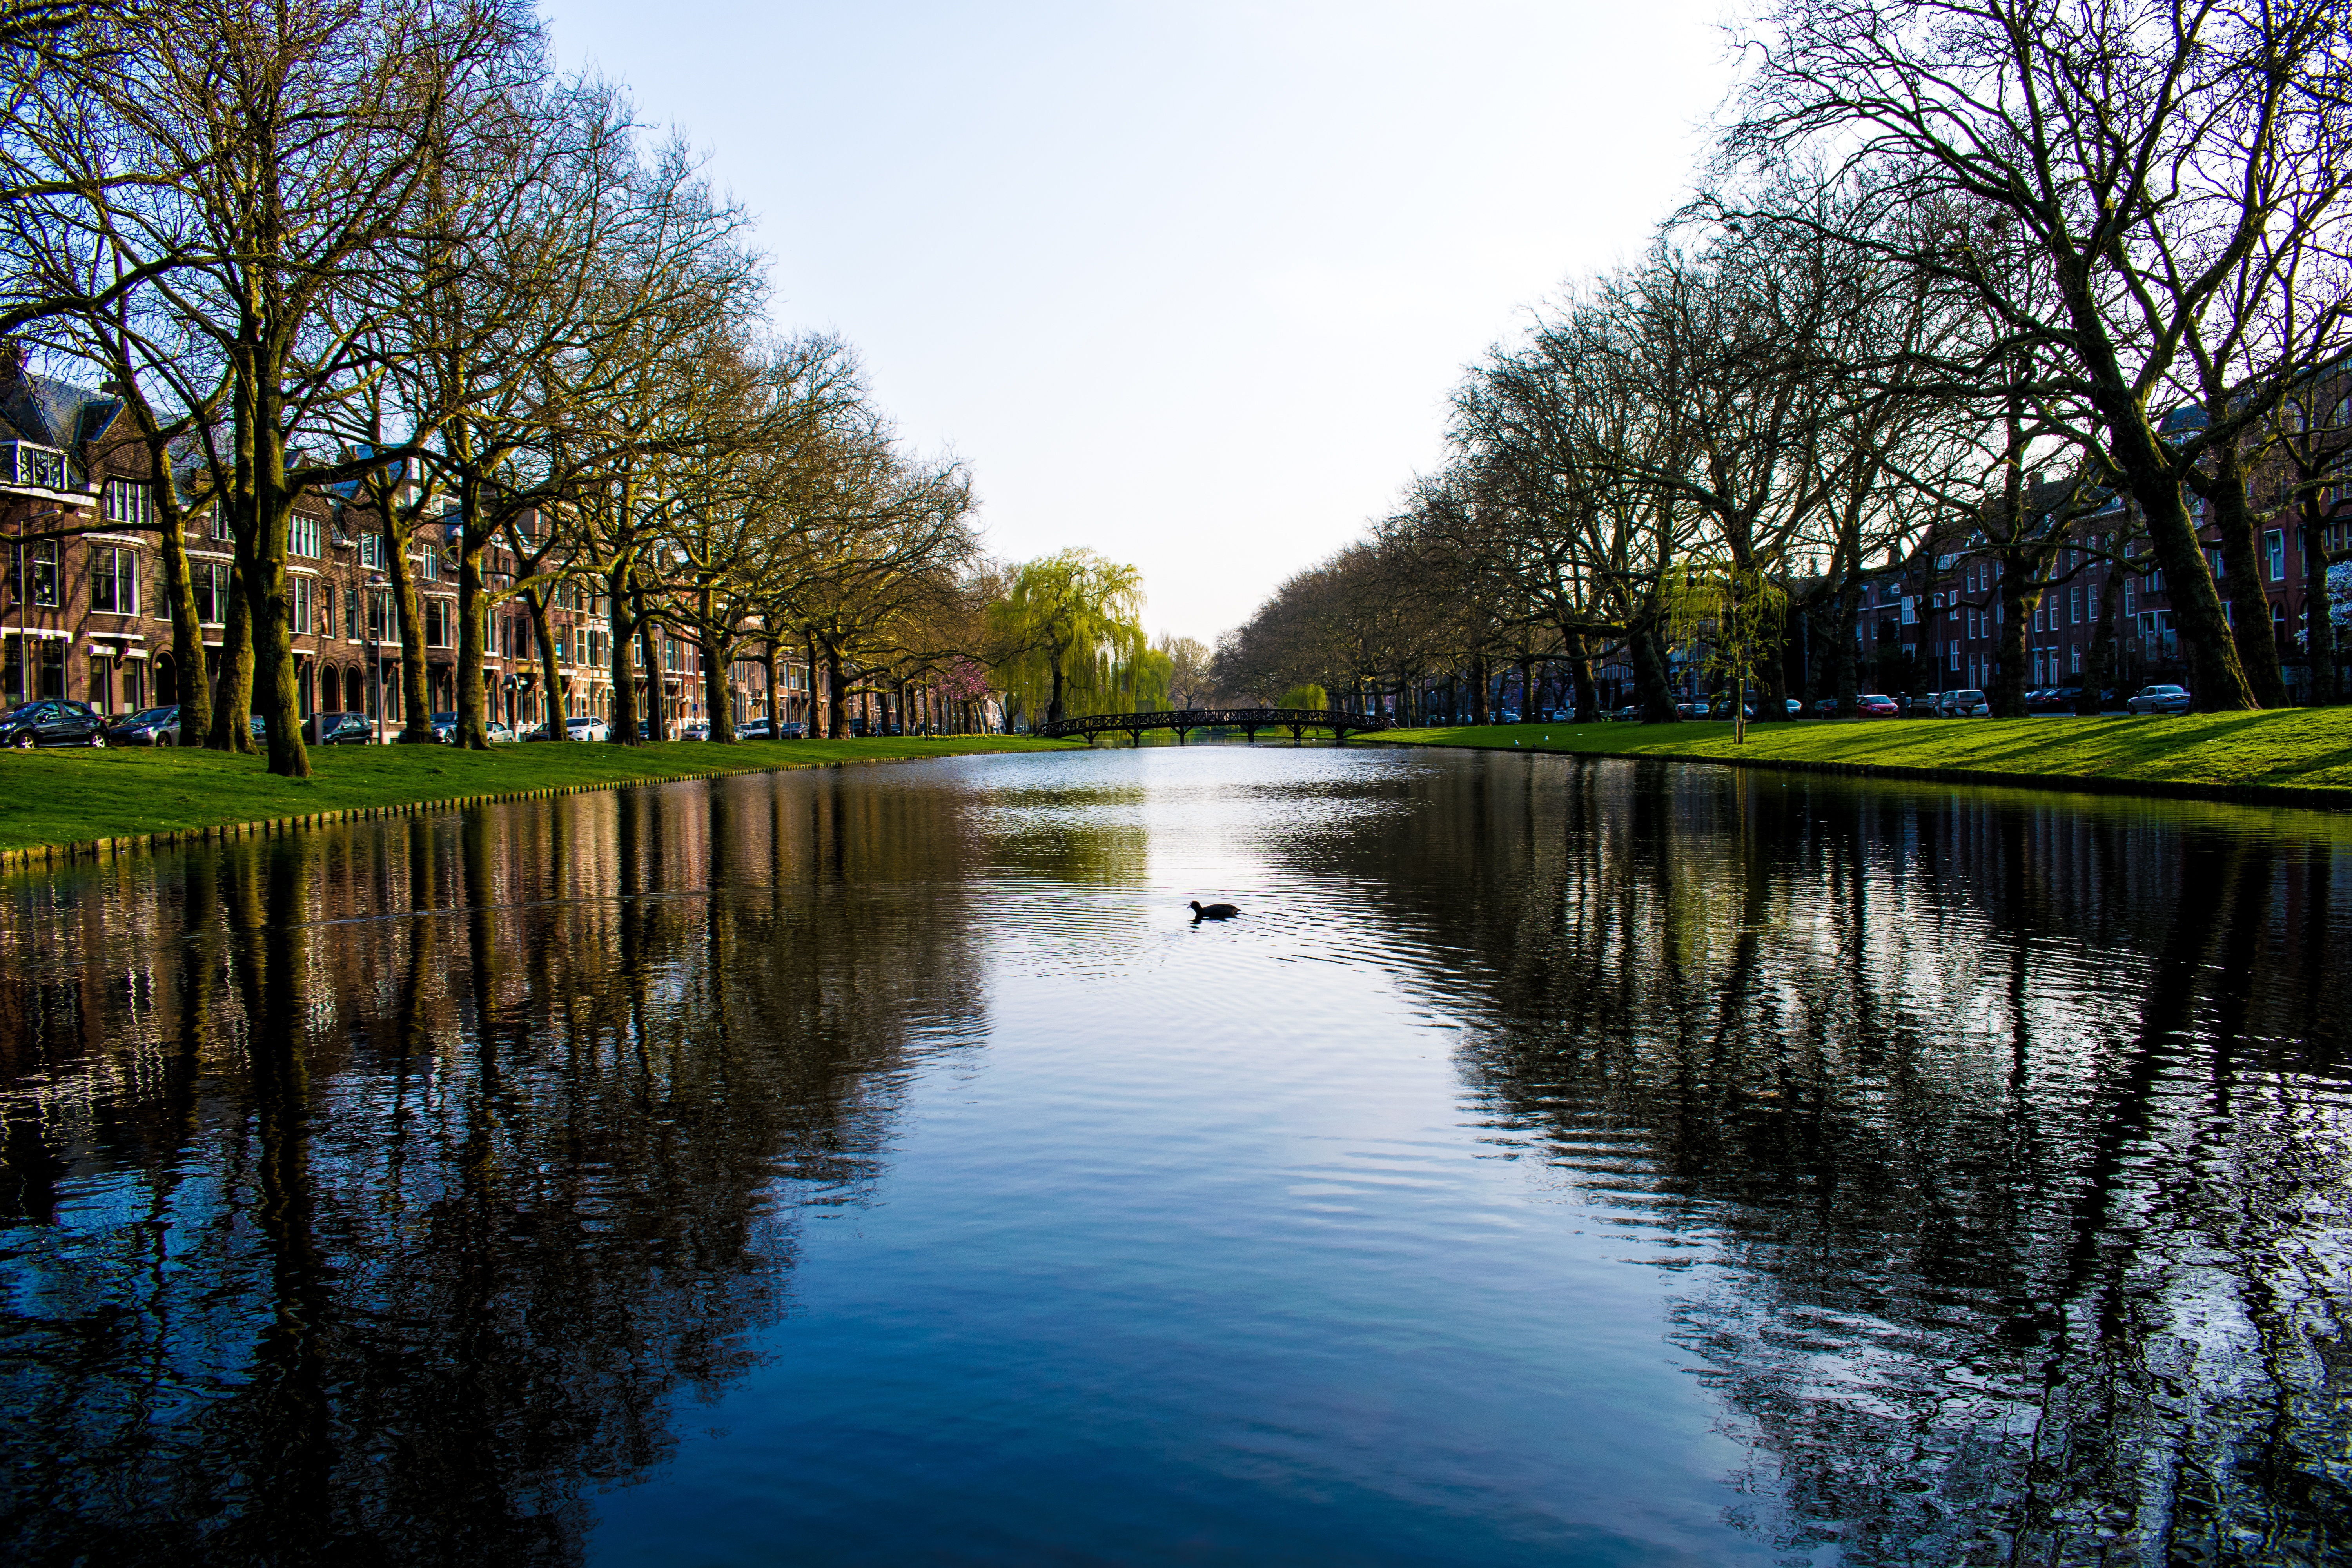
tree, water, nature, leaf, lake, river, canal, pond, reflection, autumn, park, waterway, body of water, rotterdam, riverside, reflecting pool, woody plant, bayou